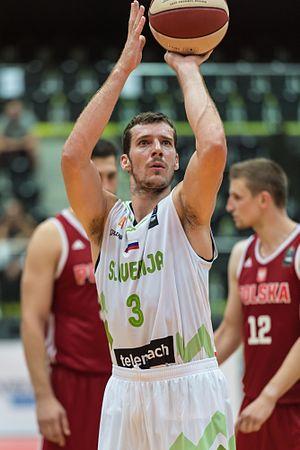
L'équipe de Slovénie de basket-ball est la sélection des meilleurs joueurs slovènes. Elle est placée sous l'égide de la Fédération slovène de basket-ball.